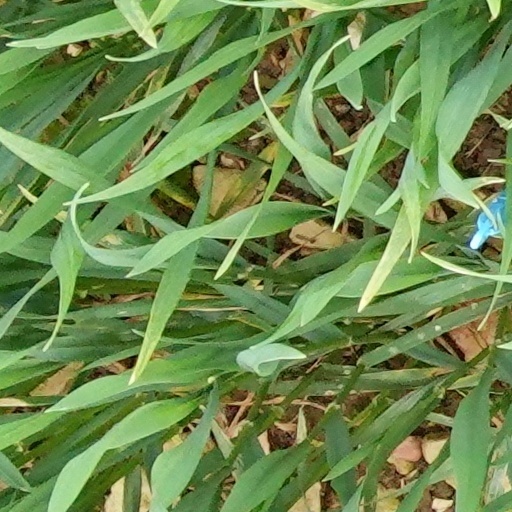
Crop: wheat